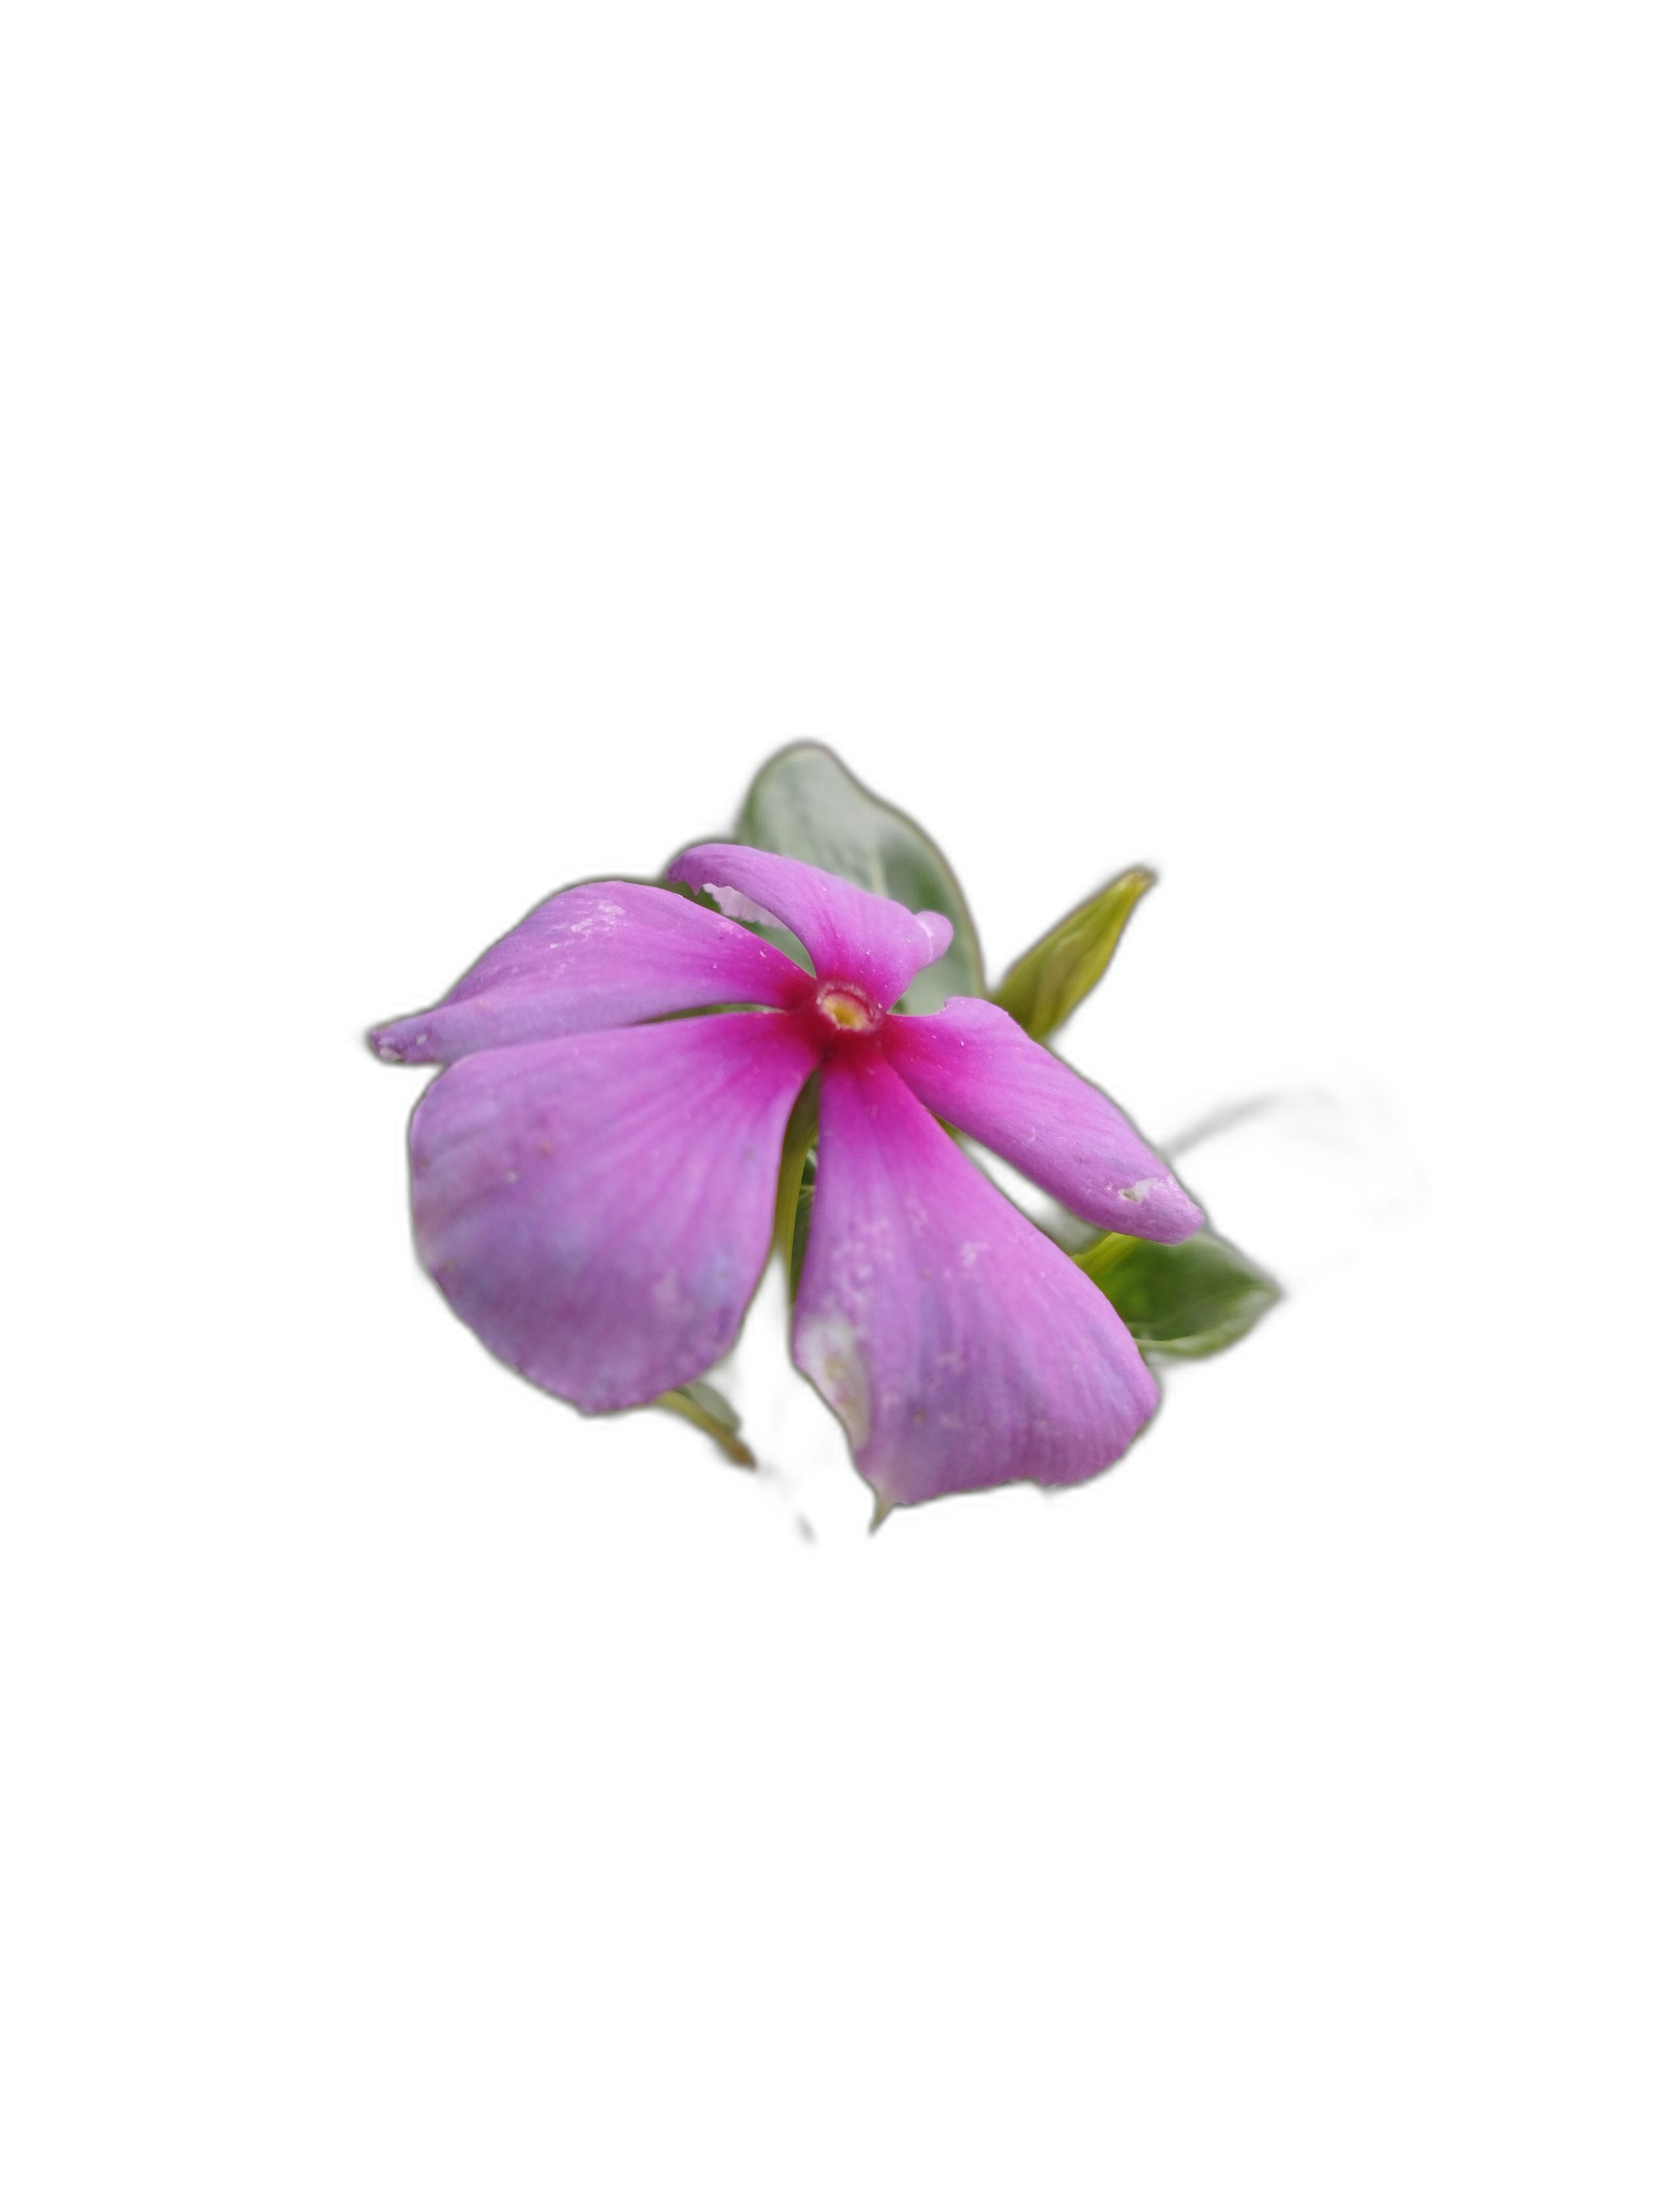
Label: Madagascar periwinkle